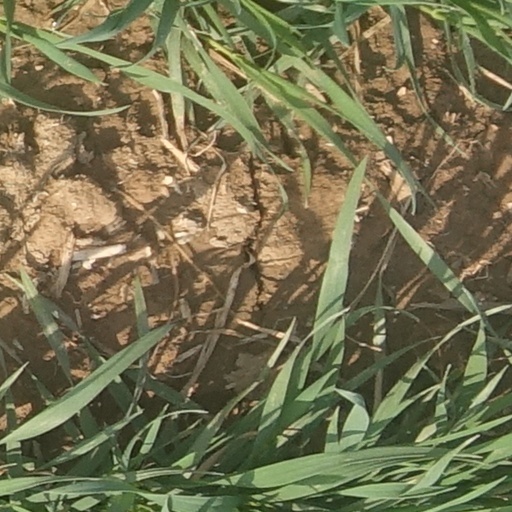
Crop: wheat